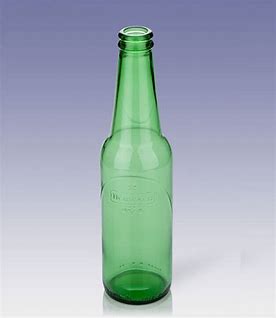
Waste category: glass